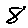
Label: 8